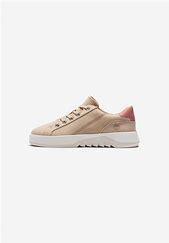
Brand: Timberland
Model: Supaway